Dagapela

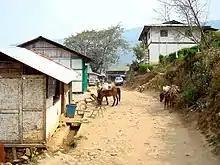
View of Dagapela

Dagapela is a settlement in the south of Bhutan. It is located in Dagana District, to the southeast of the town of Dagana.